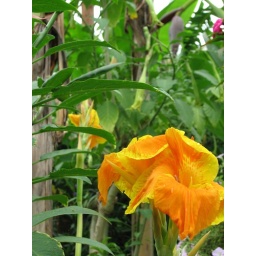
Look closely, and you can see a very large banana in flower in the background....